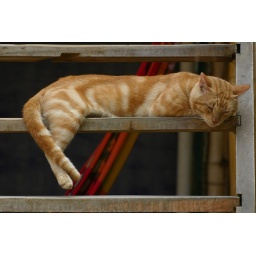
this Tom in the hostel lazing in the midday sun after winding up the dog next door